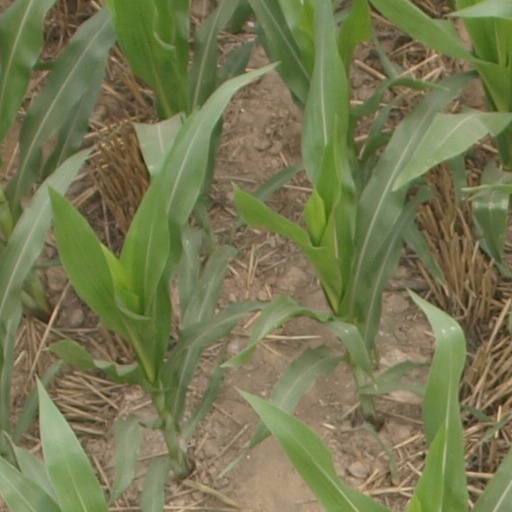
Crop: maize; corn